Antigonid–Nabataean confrontations

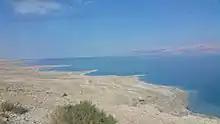
View of the Dead Sea

After Demetrius's unsuccessful engagement with the Nabataeans, he stayed by the Dead Sea to learn more about its bitumen industry. Residues of bitumen used to randomly float to the surface; inhabitants of the area, including the Nabataeans, would go out in boats to collect the samples, which were a highly priced commodity in the ancient world. Demetrius reported to his father on this profitable industry and how it could be harnessed to support his imperialist ambitions. Antigonus sent an expedition led by Hieronymus to the Dead Sea. The Nabataeans, furious at another Greek incursion, killed most of the expedition with arrow-fire. In light of this defeat, Antigonus abandoned his plans, as he was occupied with more important matters.